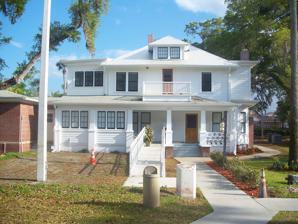
Building: Mary McLeod Bethune Home
Country: United States of America
Year built: 1925
Historic house in Florida, United States For other uses, see Mary McLeod Bethune Council House National Historic Site . United States historic place Mary McLeod Bethune Home U.S. National Register of Historic Places U.S. National Historic Landmark The home in March, 2011 Show map of Volusia County Show map of Florida Show map of the United States Location Daytona Beach , Florida Coordinates 29°12′44.59″N 81°1′55.55″W / 29.2123861°N 81.0320972°W / 29.2123861; -81.0320972 Area less than one acre Built 1904 ( 1904 ) NRHP reference No. 74000655 Significant dates Added to NRHP December 2, 1974 Designated NHL December 2, 1974 The Mary McLeod Bethune Home is a historic house on the campus of Bethune-Cookman University in Daytona Beach , Florida .  Built in the early-1900s, it was home to Mary McLeod Bethune (1875–1955), a prominent African-American educator and civil rights leader, from 1913 until her death. It was designated a United States National Historic Landmark in 1974 It is now managed by the Mary McLeod Bethune Foundation as a historic house museum . Description and history The Mary McLeod Bethune Home is located on the northeast side of the Bethune-Cookman campus, west of Doctor Martin Luther King Jr. Boulevard.  It is a modest two-story frame house.  Stylistically, it is an American Foursquare , with wings extending to the sides, and a hip-roof porch across the front.  The house is not architecturally distinguished, and is typical of its period of construction.  A brick addition, added in 1953, houses papers and documents of the Bethune Foundation. The house was built about 1904–05, and was purchased by the Daytona Educational and Industrial Training School (now Bethune-Cookman University) in 1913 as the residence of Mary McLeod Bethune, the school's founder. Bethune, an African-American born to formerly enslaved parents, achieved nationwide notice for her success in establishing the school, and went on to play an important role in the advance of education and civil rights, particularly in the years between World War I and World War II .  She was a good friend of Eleanor and Franklin Delano Roosevelt , and acted as an advisor to Roosevelt during his presidency in the 1930s. The Mary McLeod Bethune Foundation was founded in 1953 to preserve her legacy, and is now responsible for the house's maintenance.  It is normally open to the public as a historic house museum, interpreting Bethune's life. It closed in 2006 for significant $720,000 renovation and conservation, and reopened in April 2011. Gallery National Historic Landmark plaque Commemorative plaque During renovations in March 2008 In 2009 In 2009 References